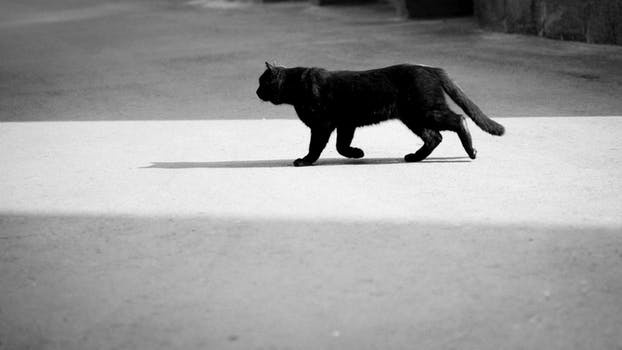
Label: No Watermark